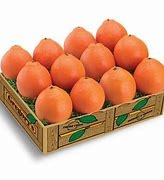
Label: mandarine